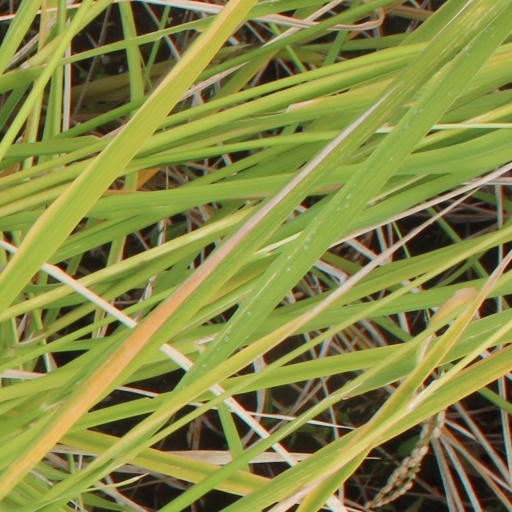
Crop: rice